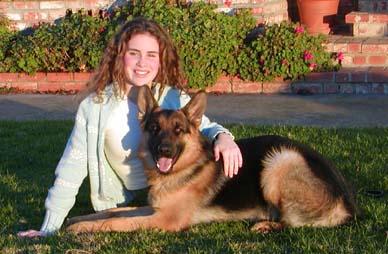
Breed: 211-n000018-German_shepherd